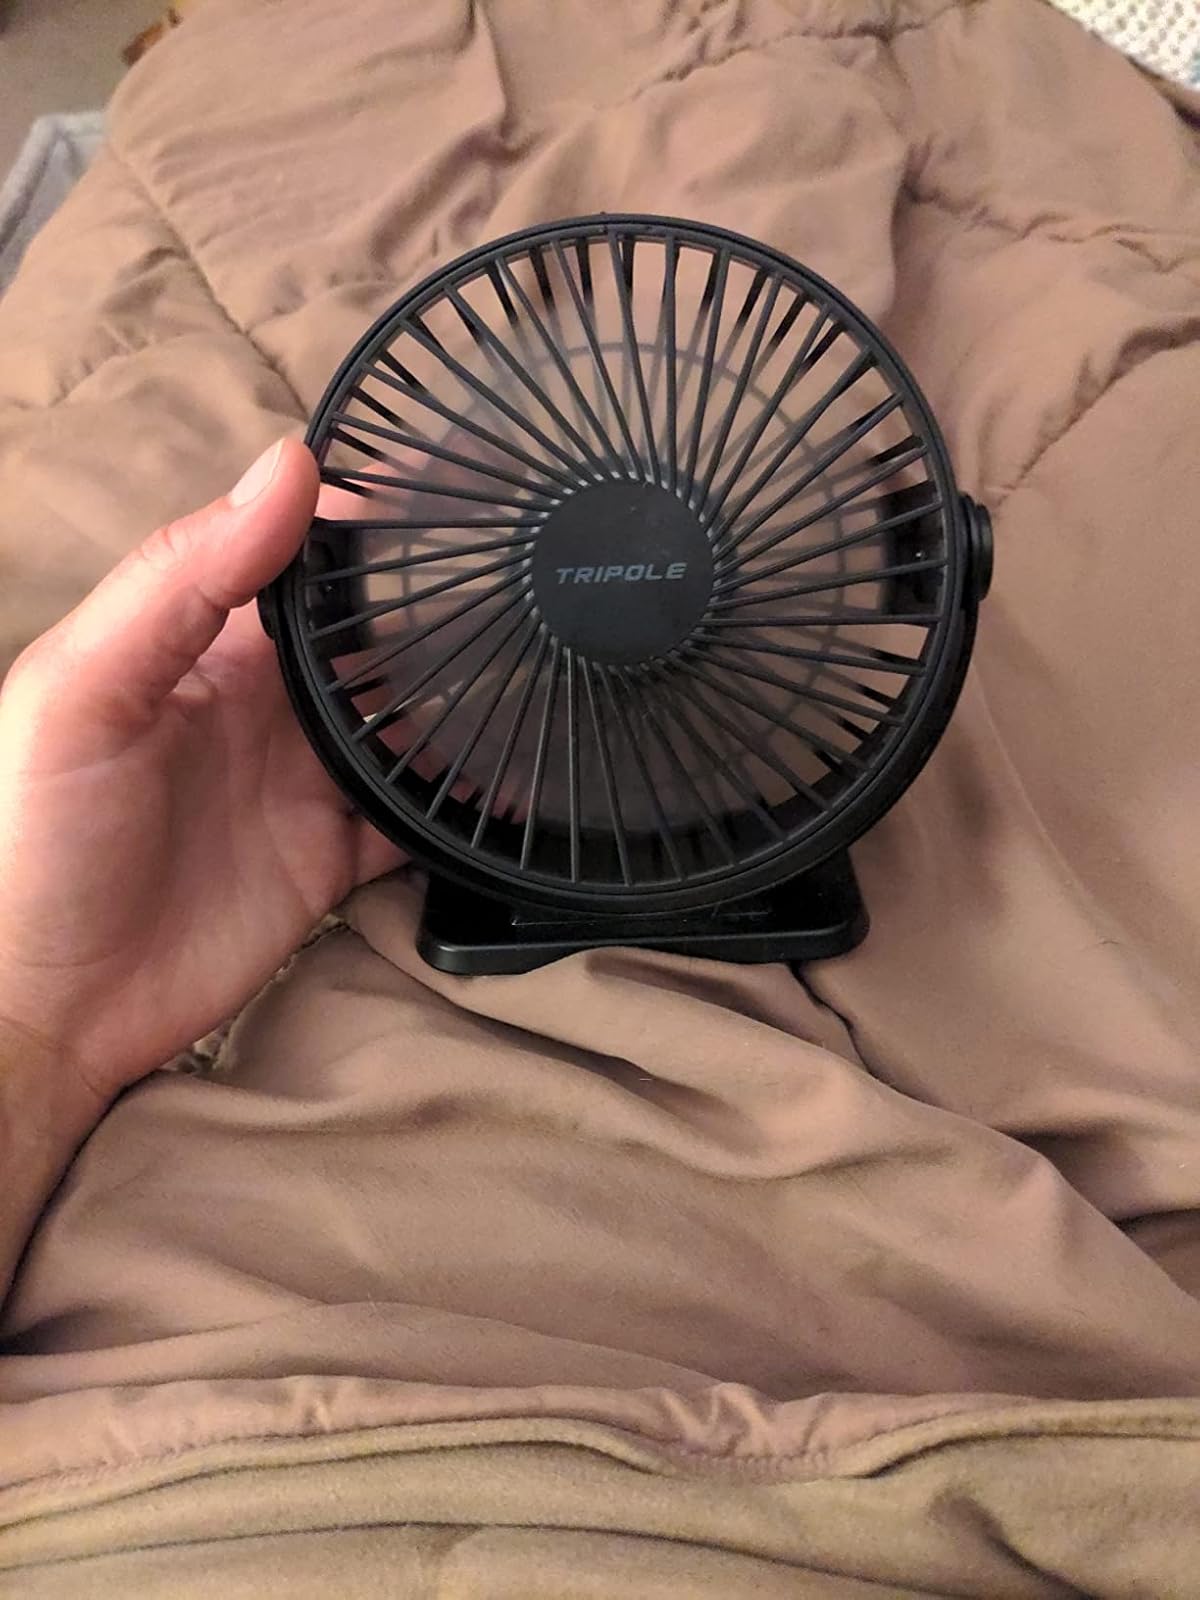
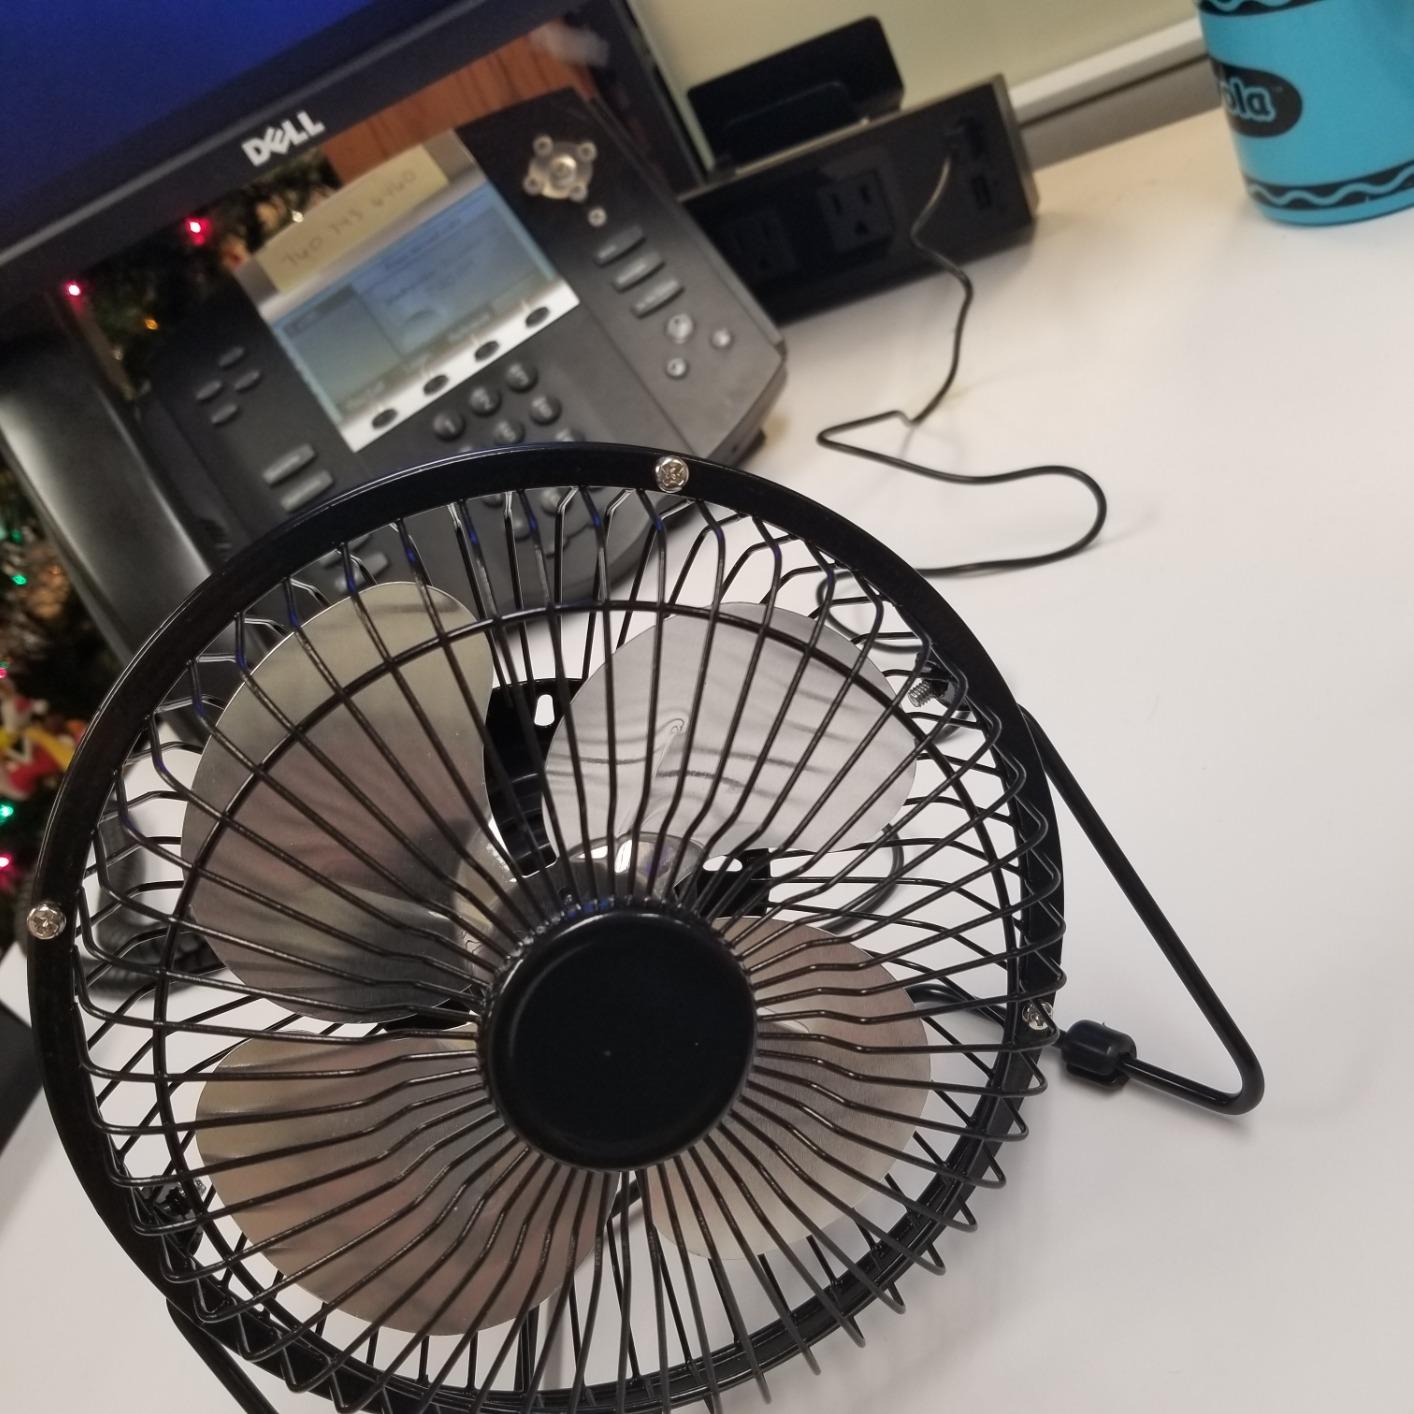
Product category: fan
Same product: no